Nyūno Station

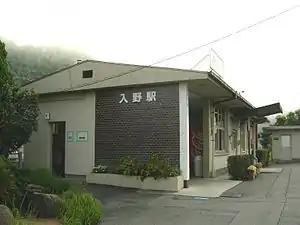
Nyūno Station in August 2009

is a passenger railway station located in the city of Higashihiroshima, Hiroshima Prefecture, Japan. It is operated by the West Japan Railway Company (JR West).